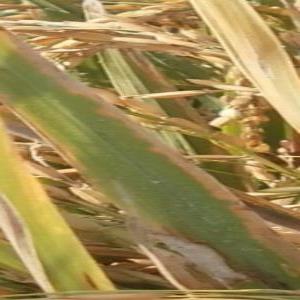
Disease: Bacterialblight